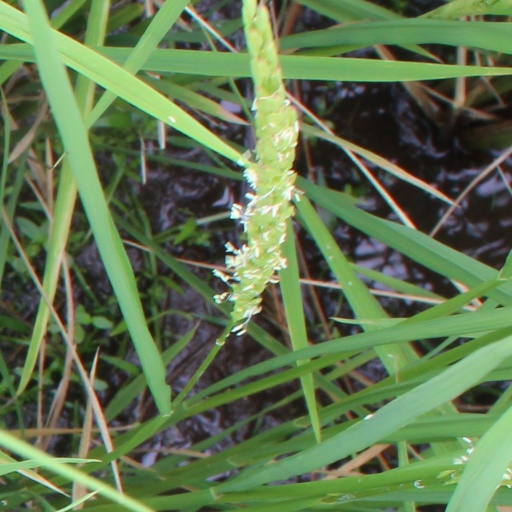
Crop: rice